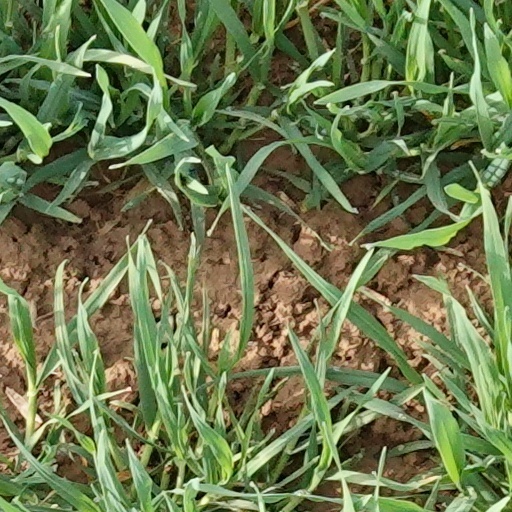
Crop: wheat